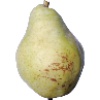
Label: pear_williams